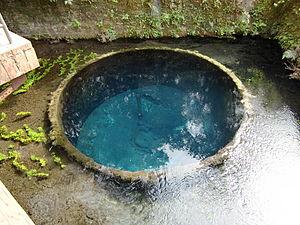
La rivière Kakita est un cours d'eau du Japon long de 1,2 km dont le cours est entièrement situé dans le bourg de Shimizu.